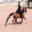
Label: horse